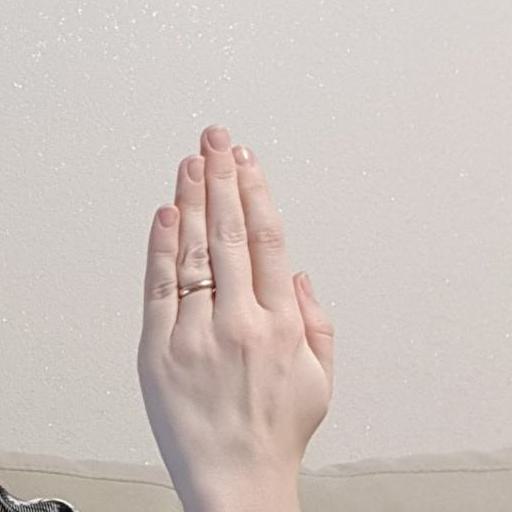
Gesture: stop_inverted